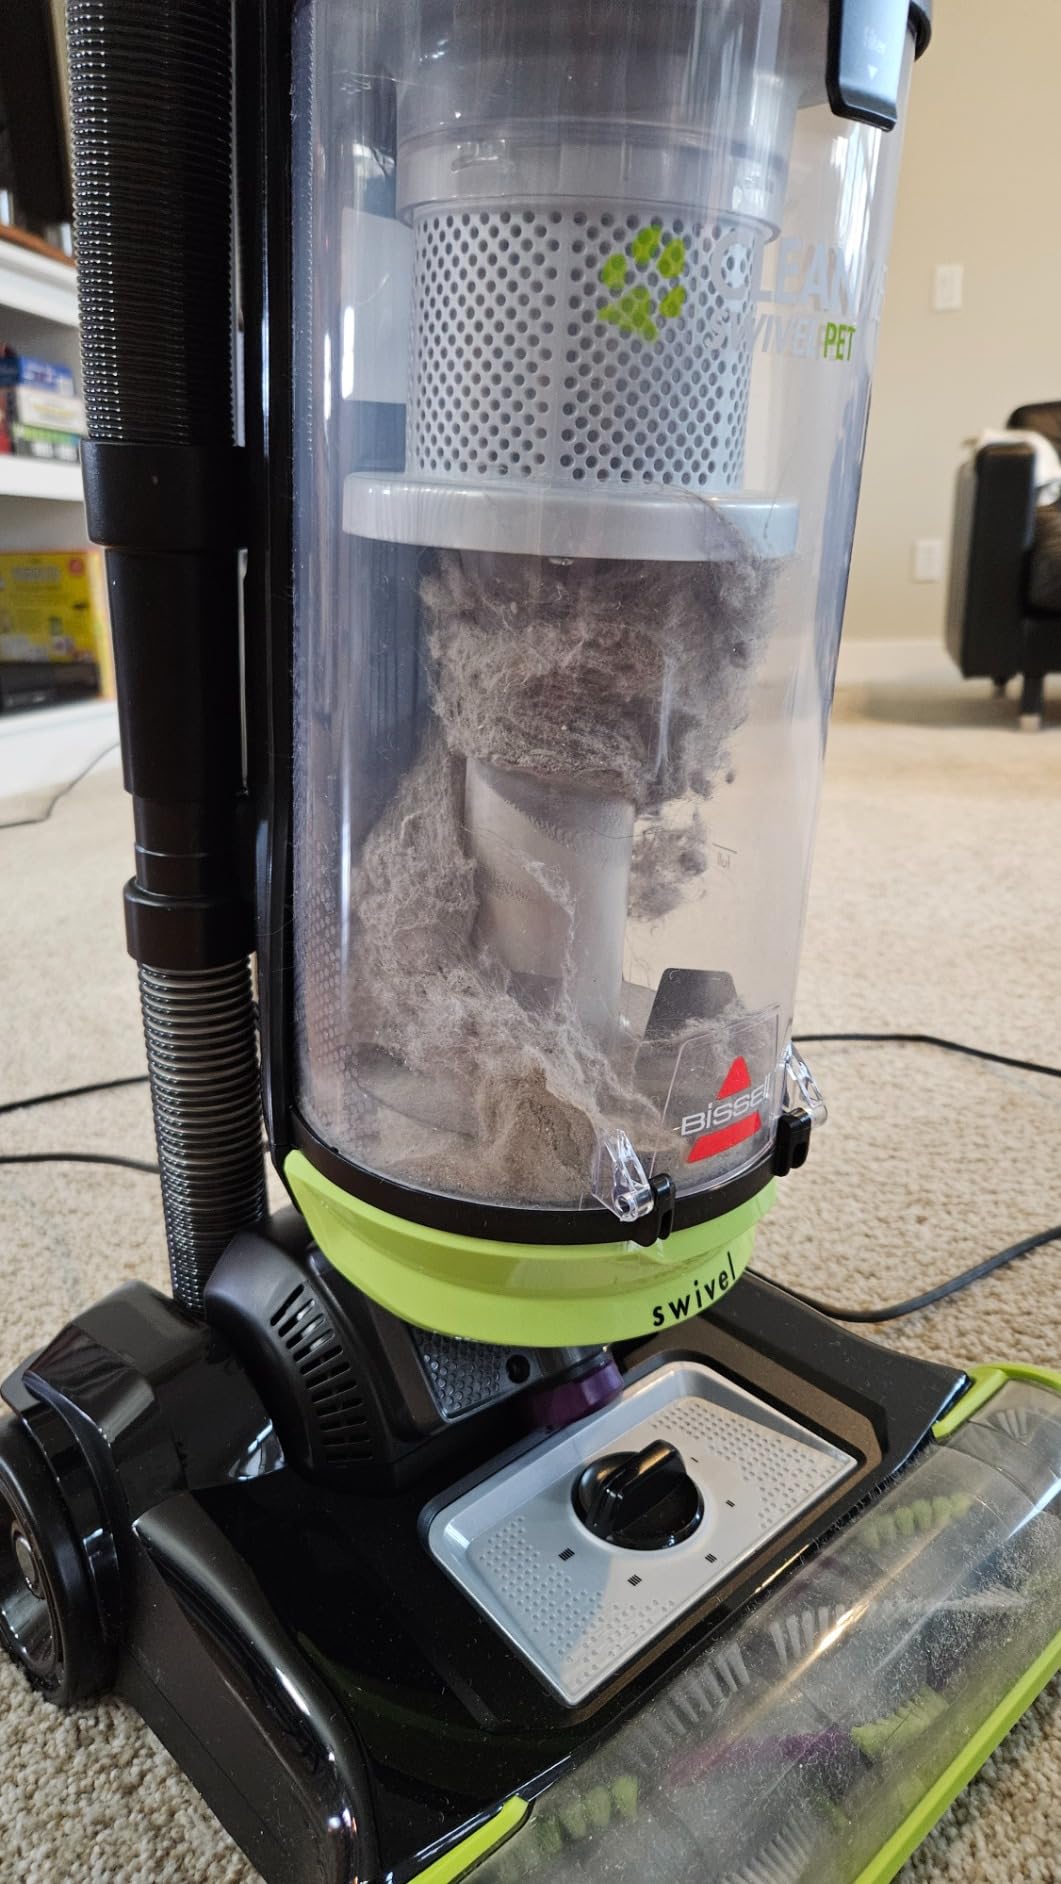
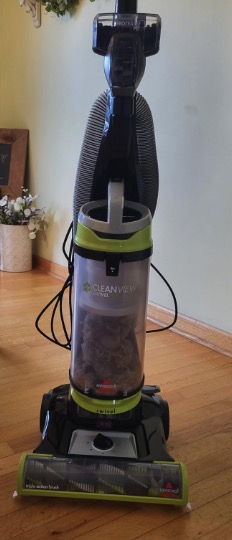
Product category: items_vacuum
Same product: yes